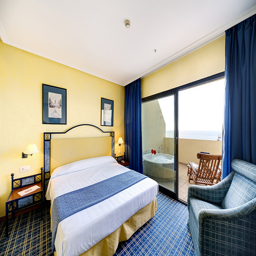
a blue and yellow decorated room with a love seat and big balcony
A room with a bed, tables, a coach and a patio outside.
A bed, couch, chair and door with curtains
A bedroom that has a large door leading outside.
A bedroom with a king sized bed, and sliding glass doors leading to a balcony.